Roswell (TV series)

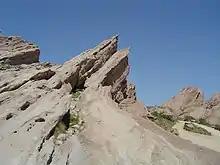
Vasquez Rocks Natural Area Park.

"Roswell" was filmed in various locations around California. City Hall, Charter Oak High School, and several other businesses and residences in Covina served as stand ins for fictional locations in Roswell, New Mexico, as well as Vasquez Rocks, a park in Los Angeles County. Episode 1 of season 3 was filmed partially in Salina, Utah.